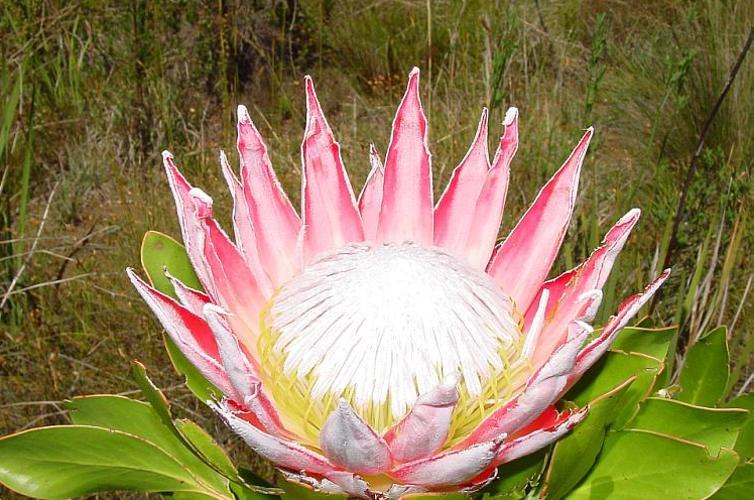
Label: king protea